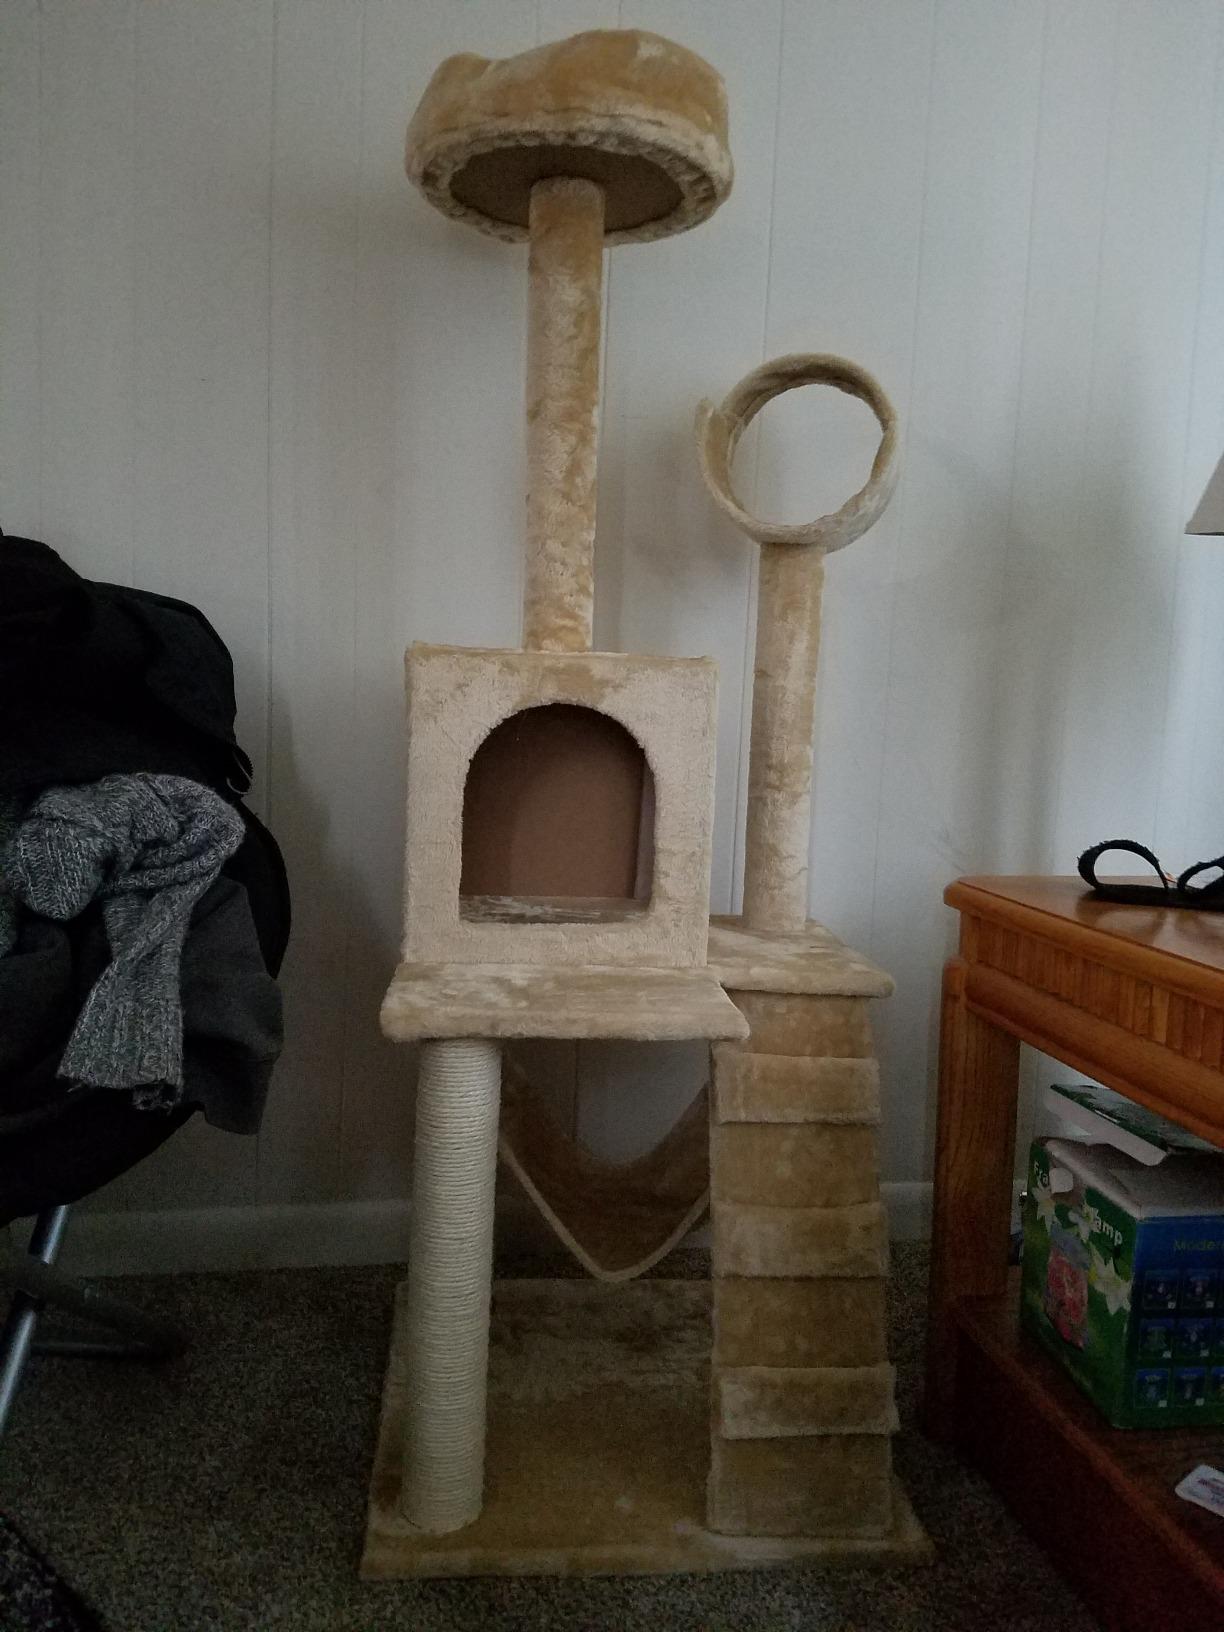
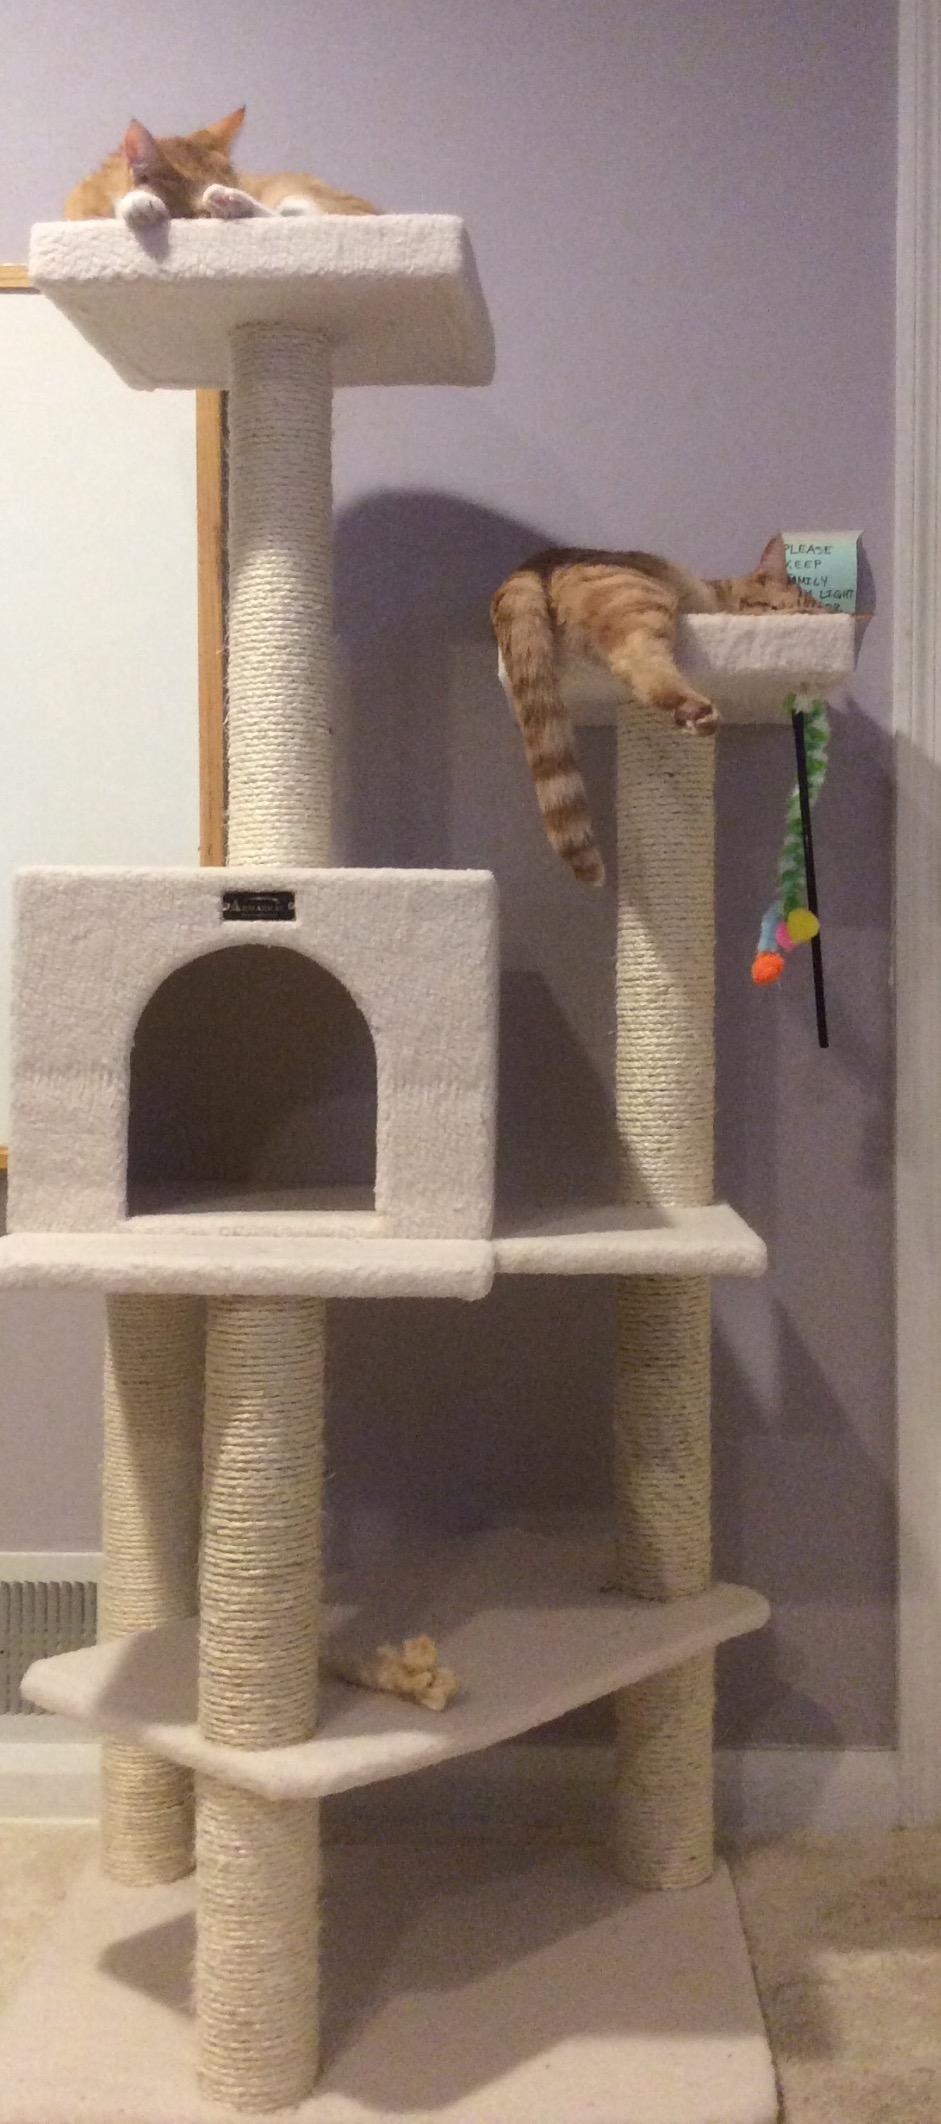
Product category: items_cat tree
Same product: no